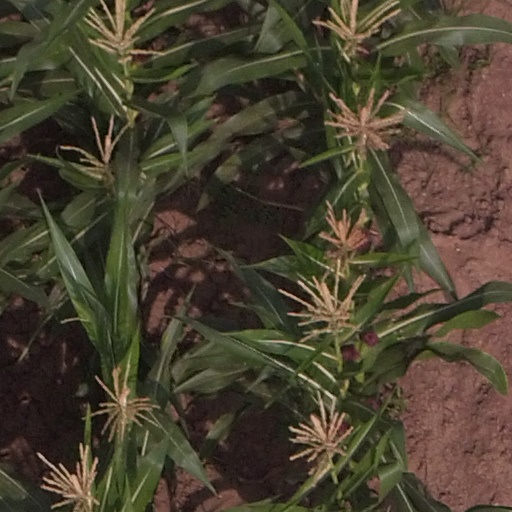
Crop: maize; corn